The Vanished (2020 film)

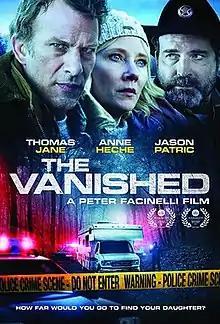
Film poster

The Vanished (formerly titled Hour of Lead) is a 2020 American psychological thriller film written and directed by Peter Facinelli. The film stars Thomas Jane, Anne Heche, Jason Patric and Facinelli and follows a couple who sets out to find their daughter who disappeared during their camping trip.